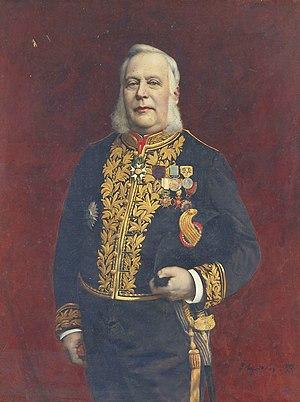
Portrait de l’Amiral Eugène Manen (1828-1897) par Jean Syndon en 1898.
Léopold Manen est un ingénieur français, ingénieur hydrographe en chef de la Marine, chef du service de l'hydrographie générale de la Marine, membre correspondant de l'Académie des sciences.
Jean Syndon est un peintre français.